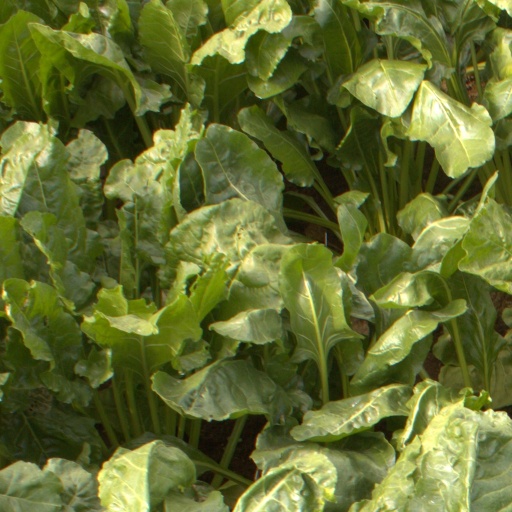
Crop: sugar beet